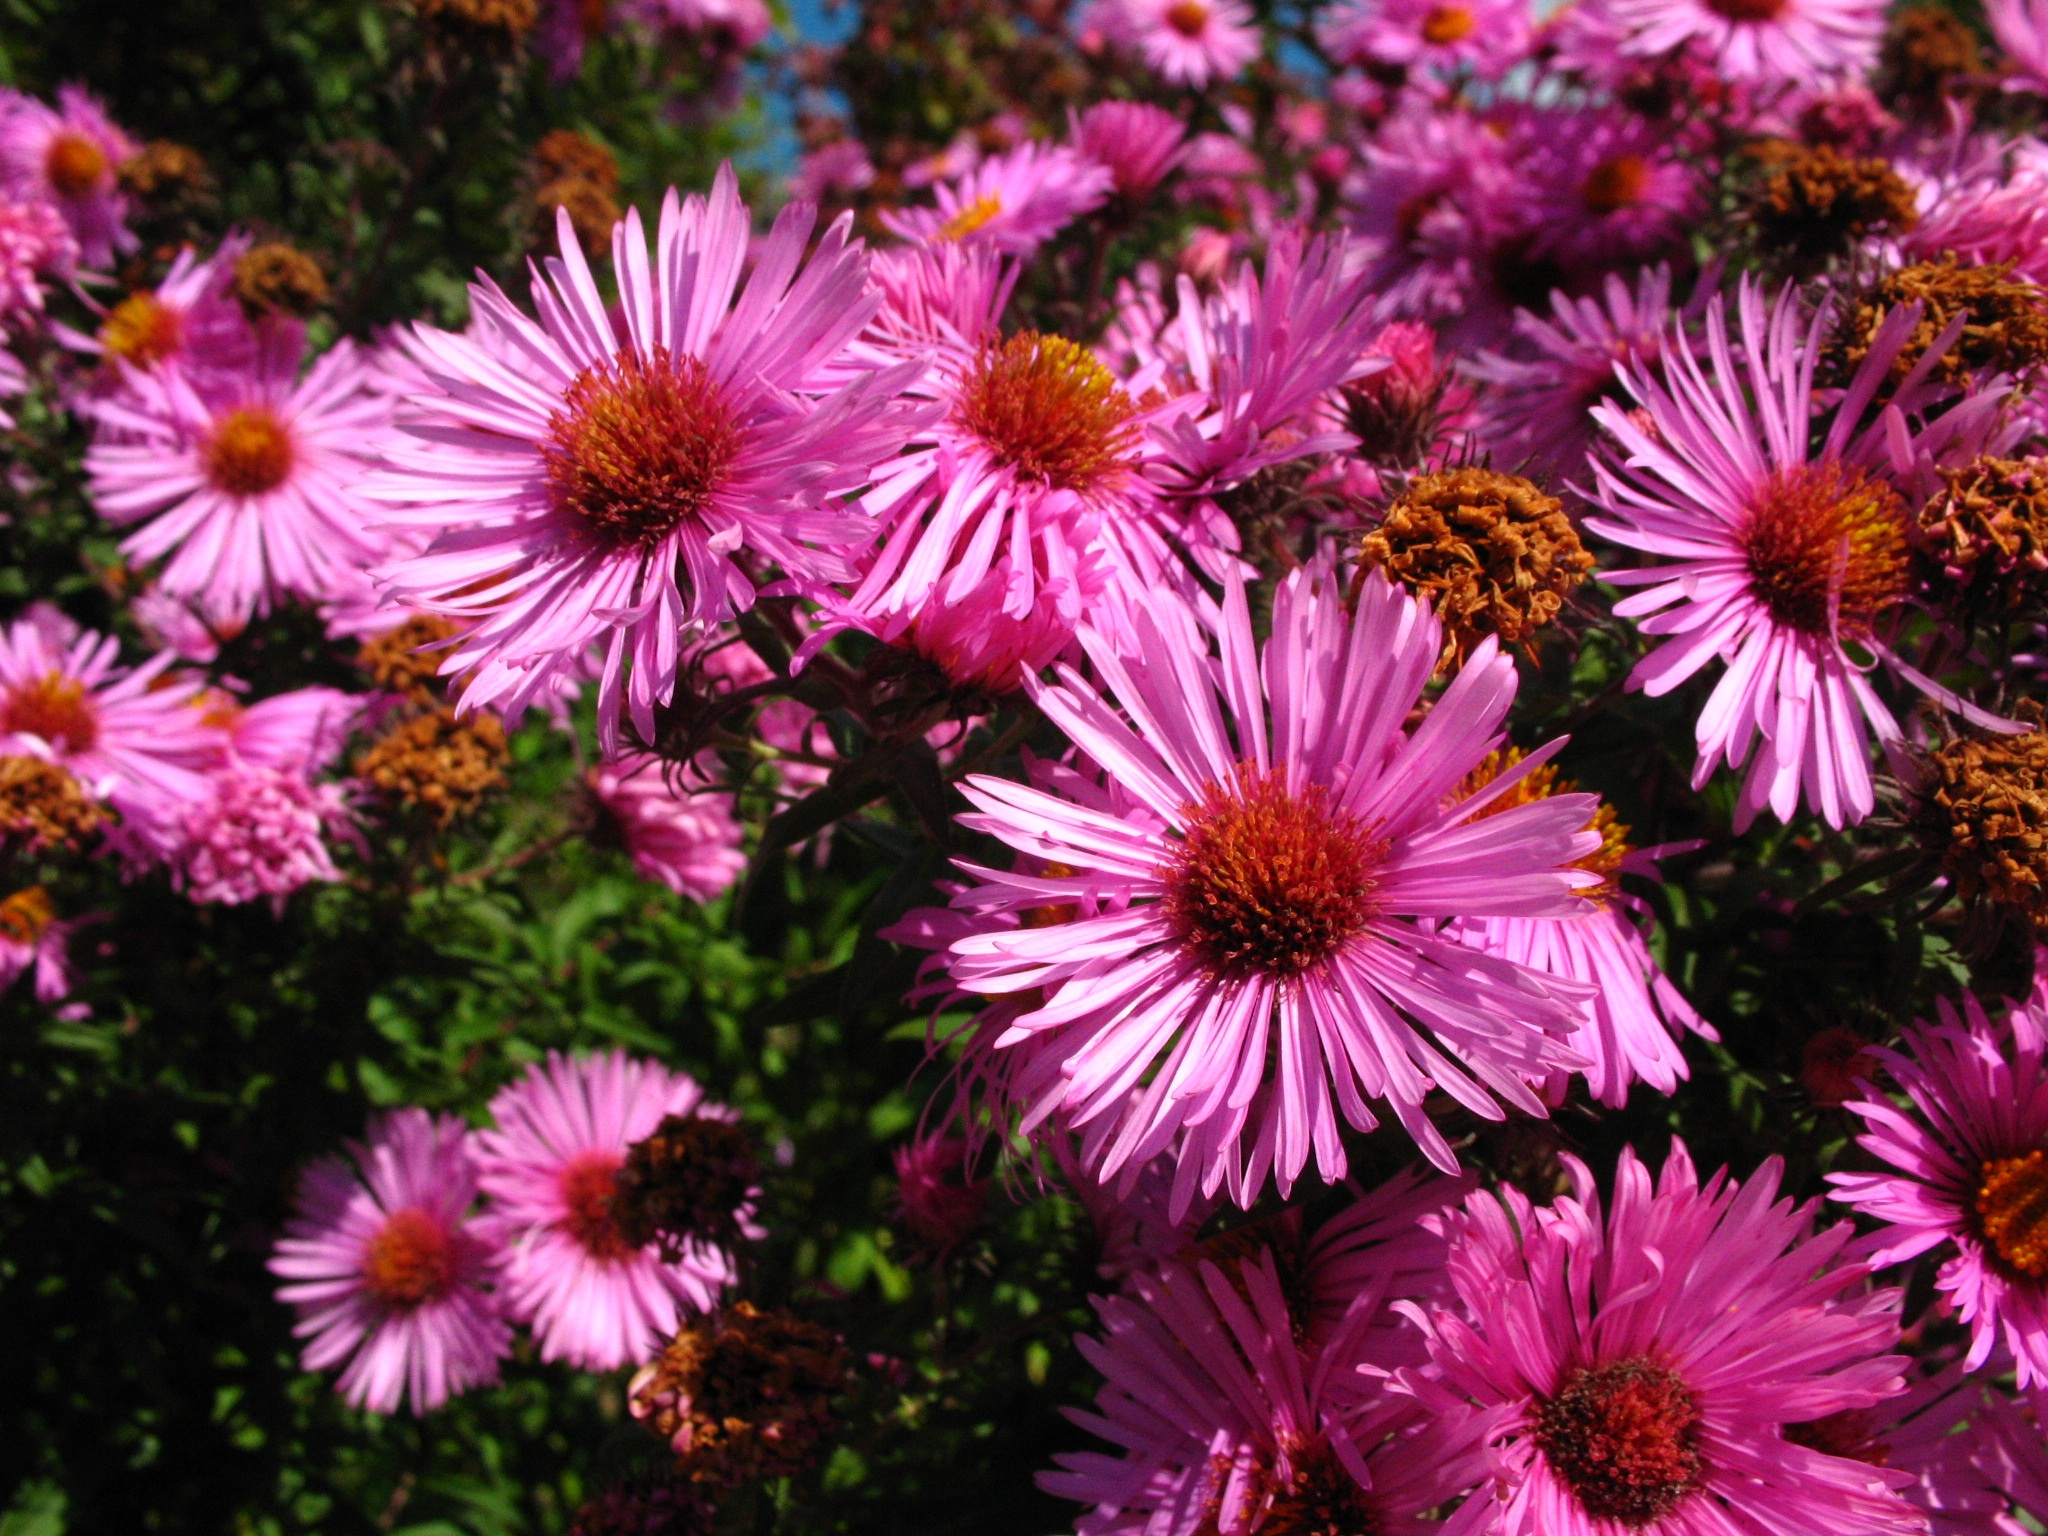
nature, blossom, plant, flower, petal, bloom, red, garden, flora, flowers, happiness, bright, aster, magenta, flowering plant, daisy family, annual plant, land plant, marguerite daisy, chrysanths, ice plant family, dorotheanthus bellidiformis